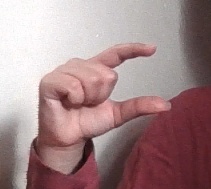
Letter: dal